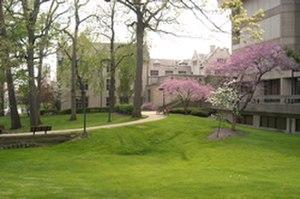
L'université d'État de Youngstown est une université d'État fondée en 1908 et située à Youngstown dans l'Ohio aux États-Unis.